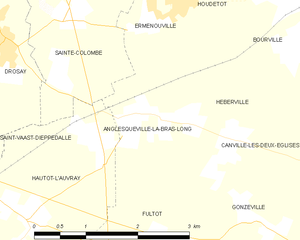
Carte des communes françaises Anglesqueville-la-Bras-Long